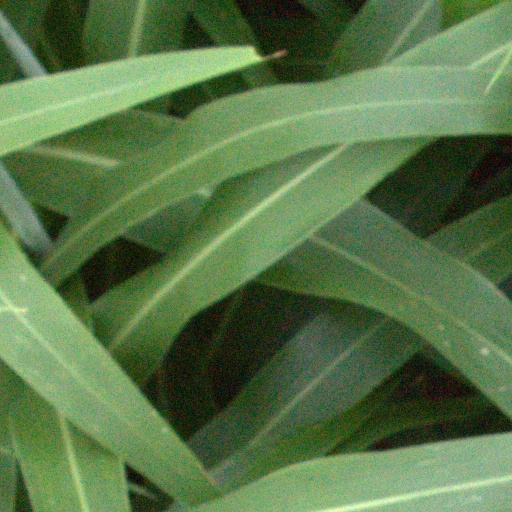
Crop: sorghum